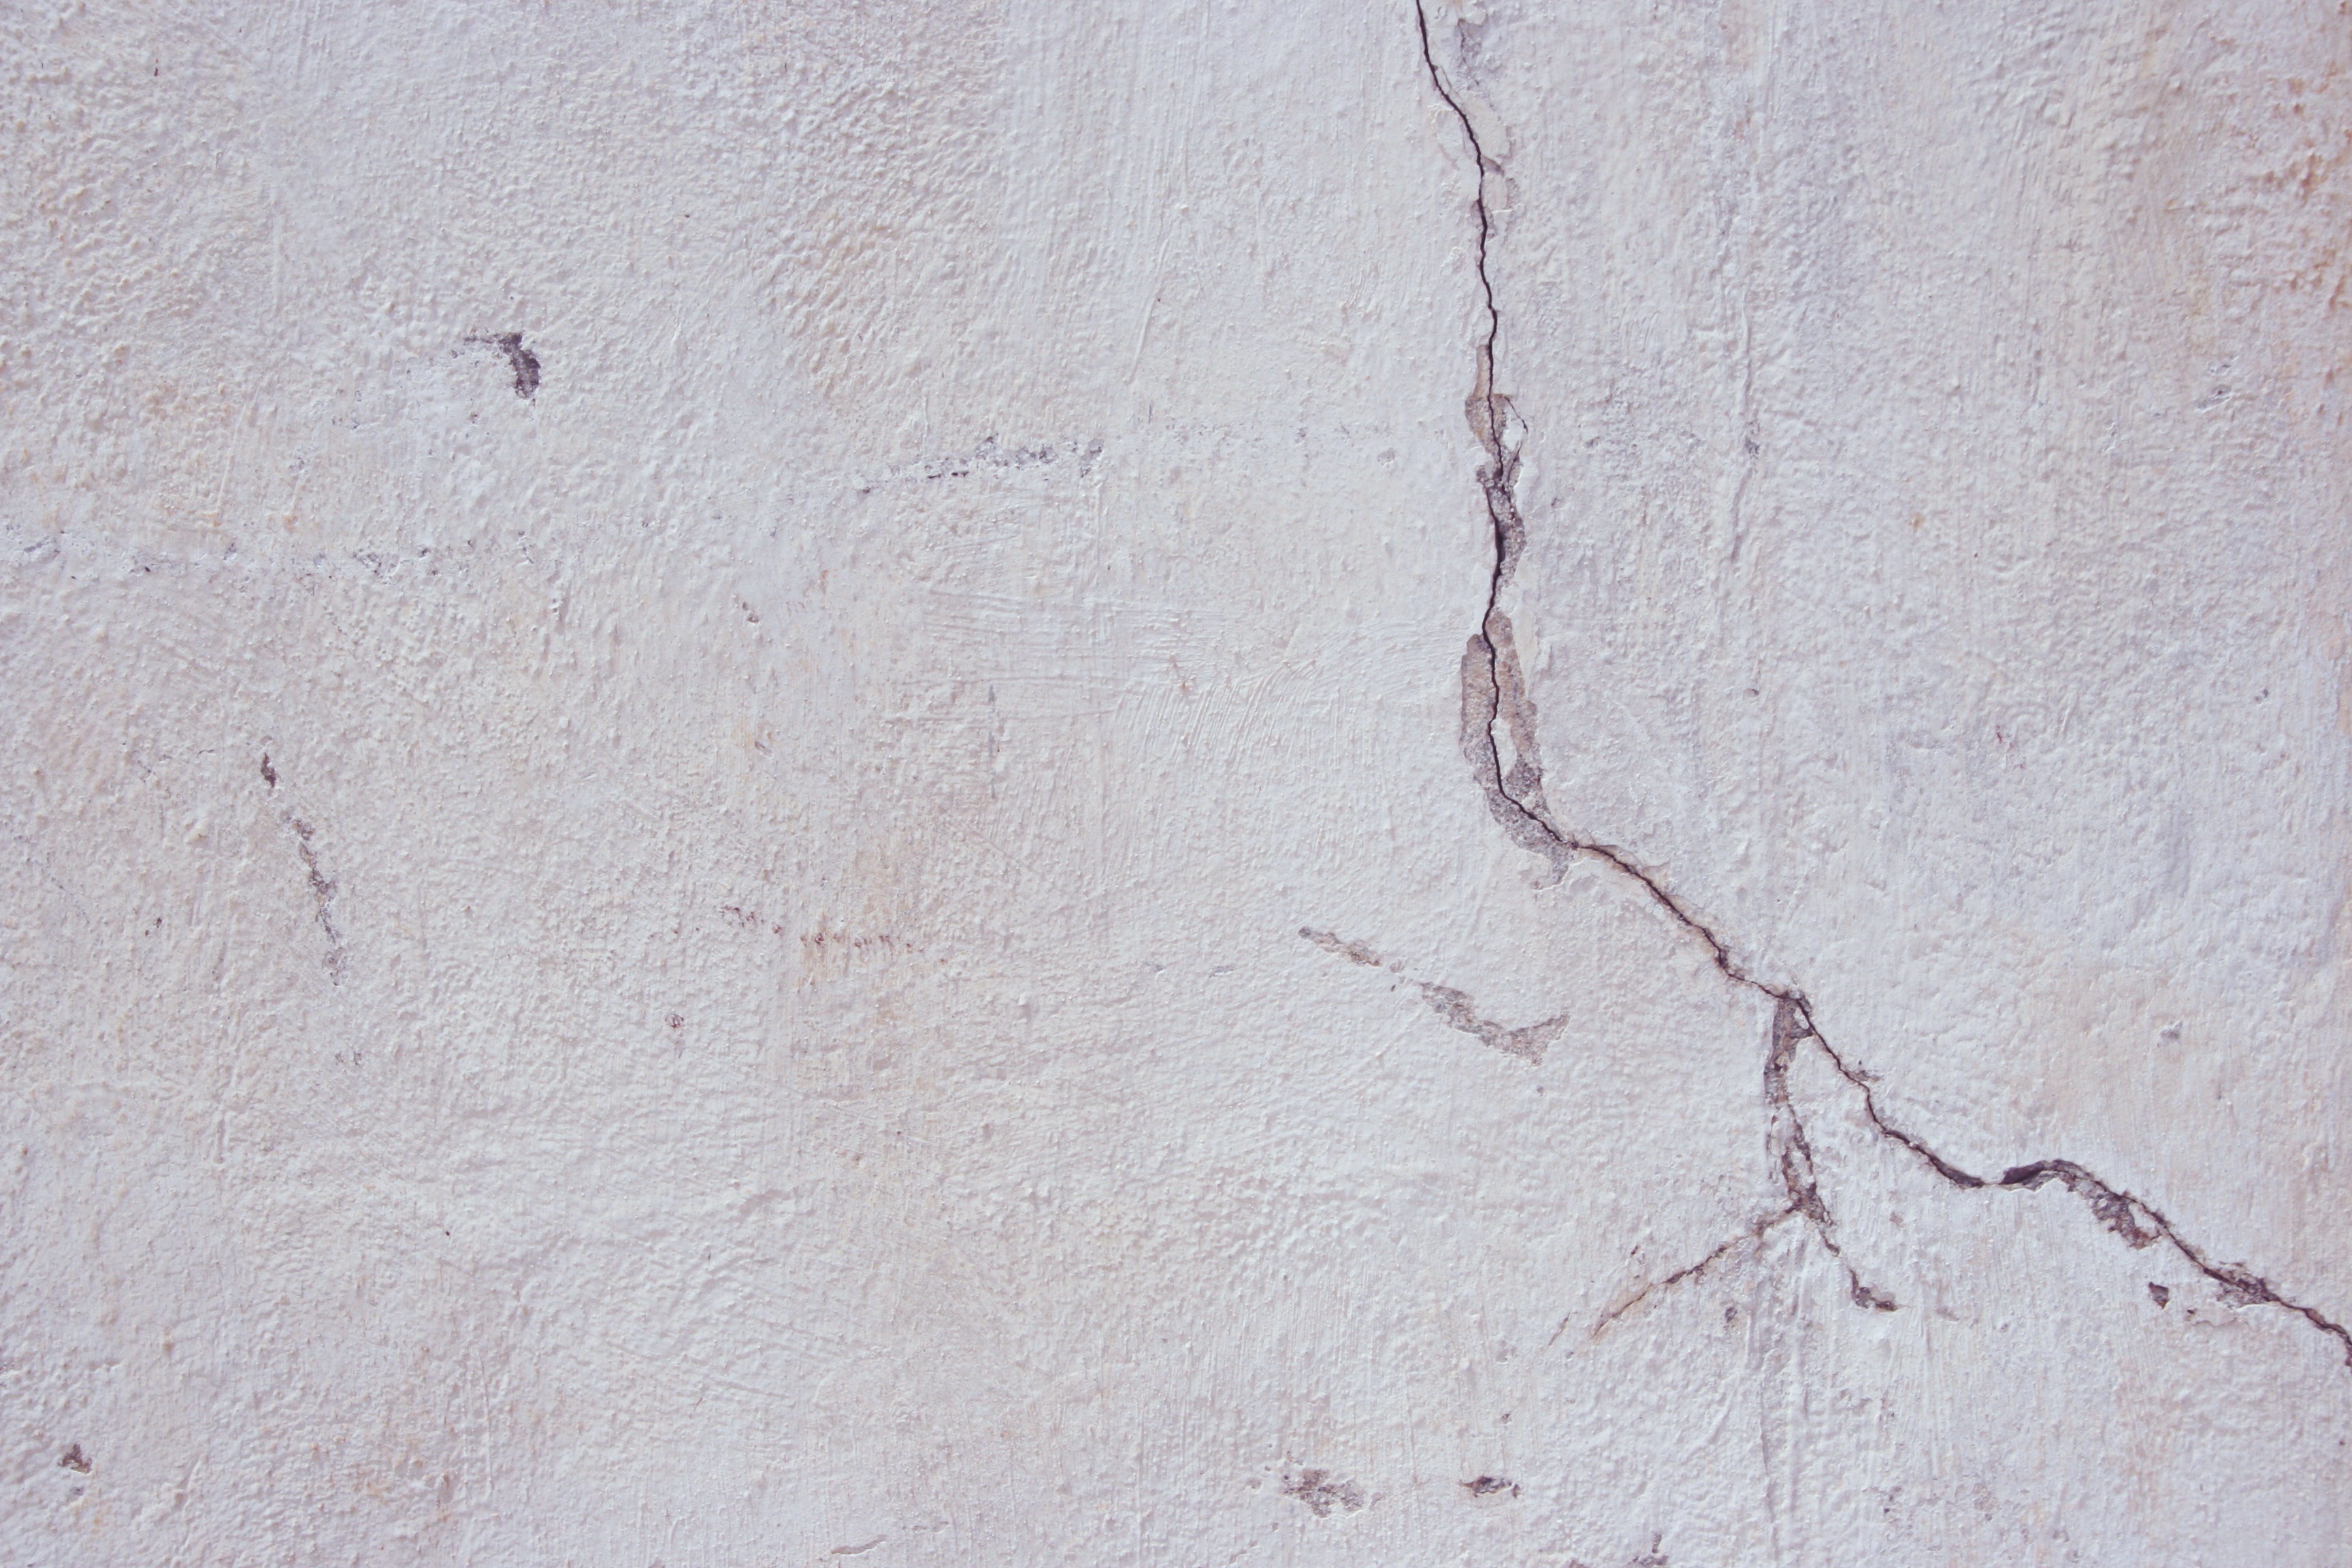
wood, texture, floor, wall, soil, crack, material, background, damage, earthquake, maintenance, plaster, flooring